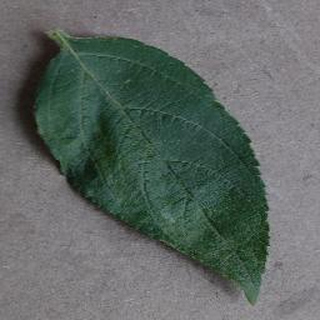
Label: healthy_apple